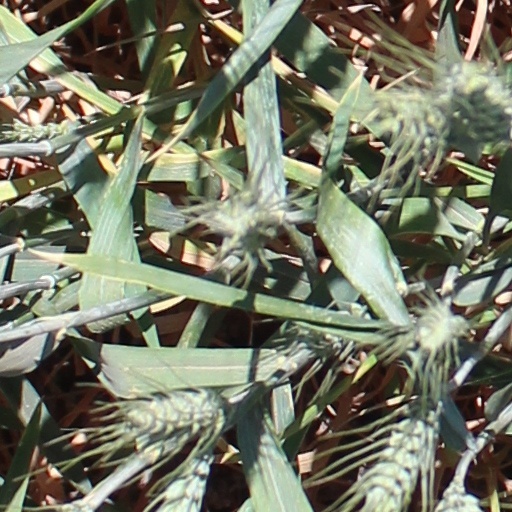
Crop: wheat